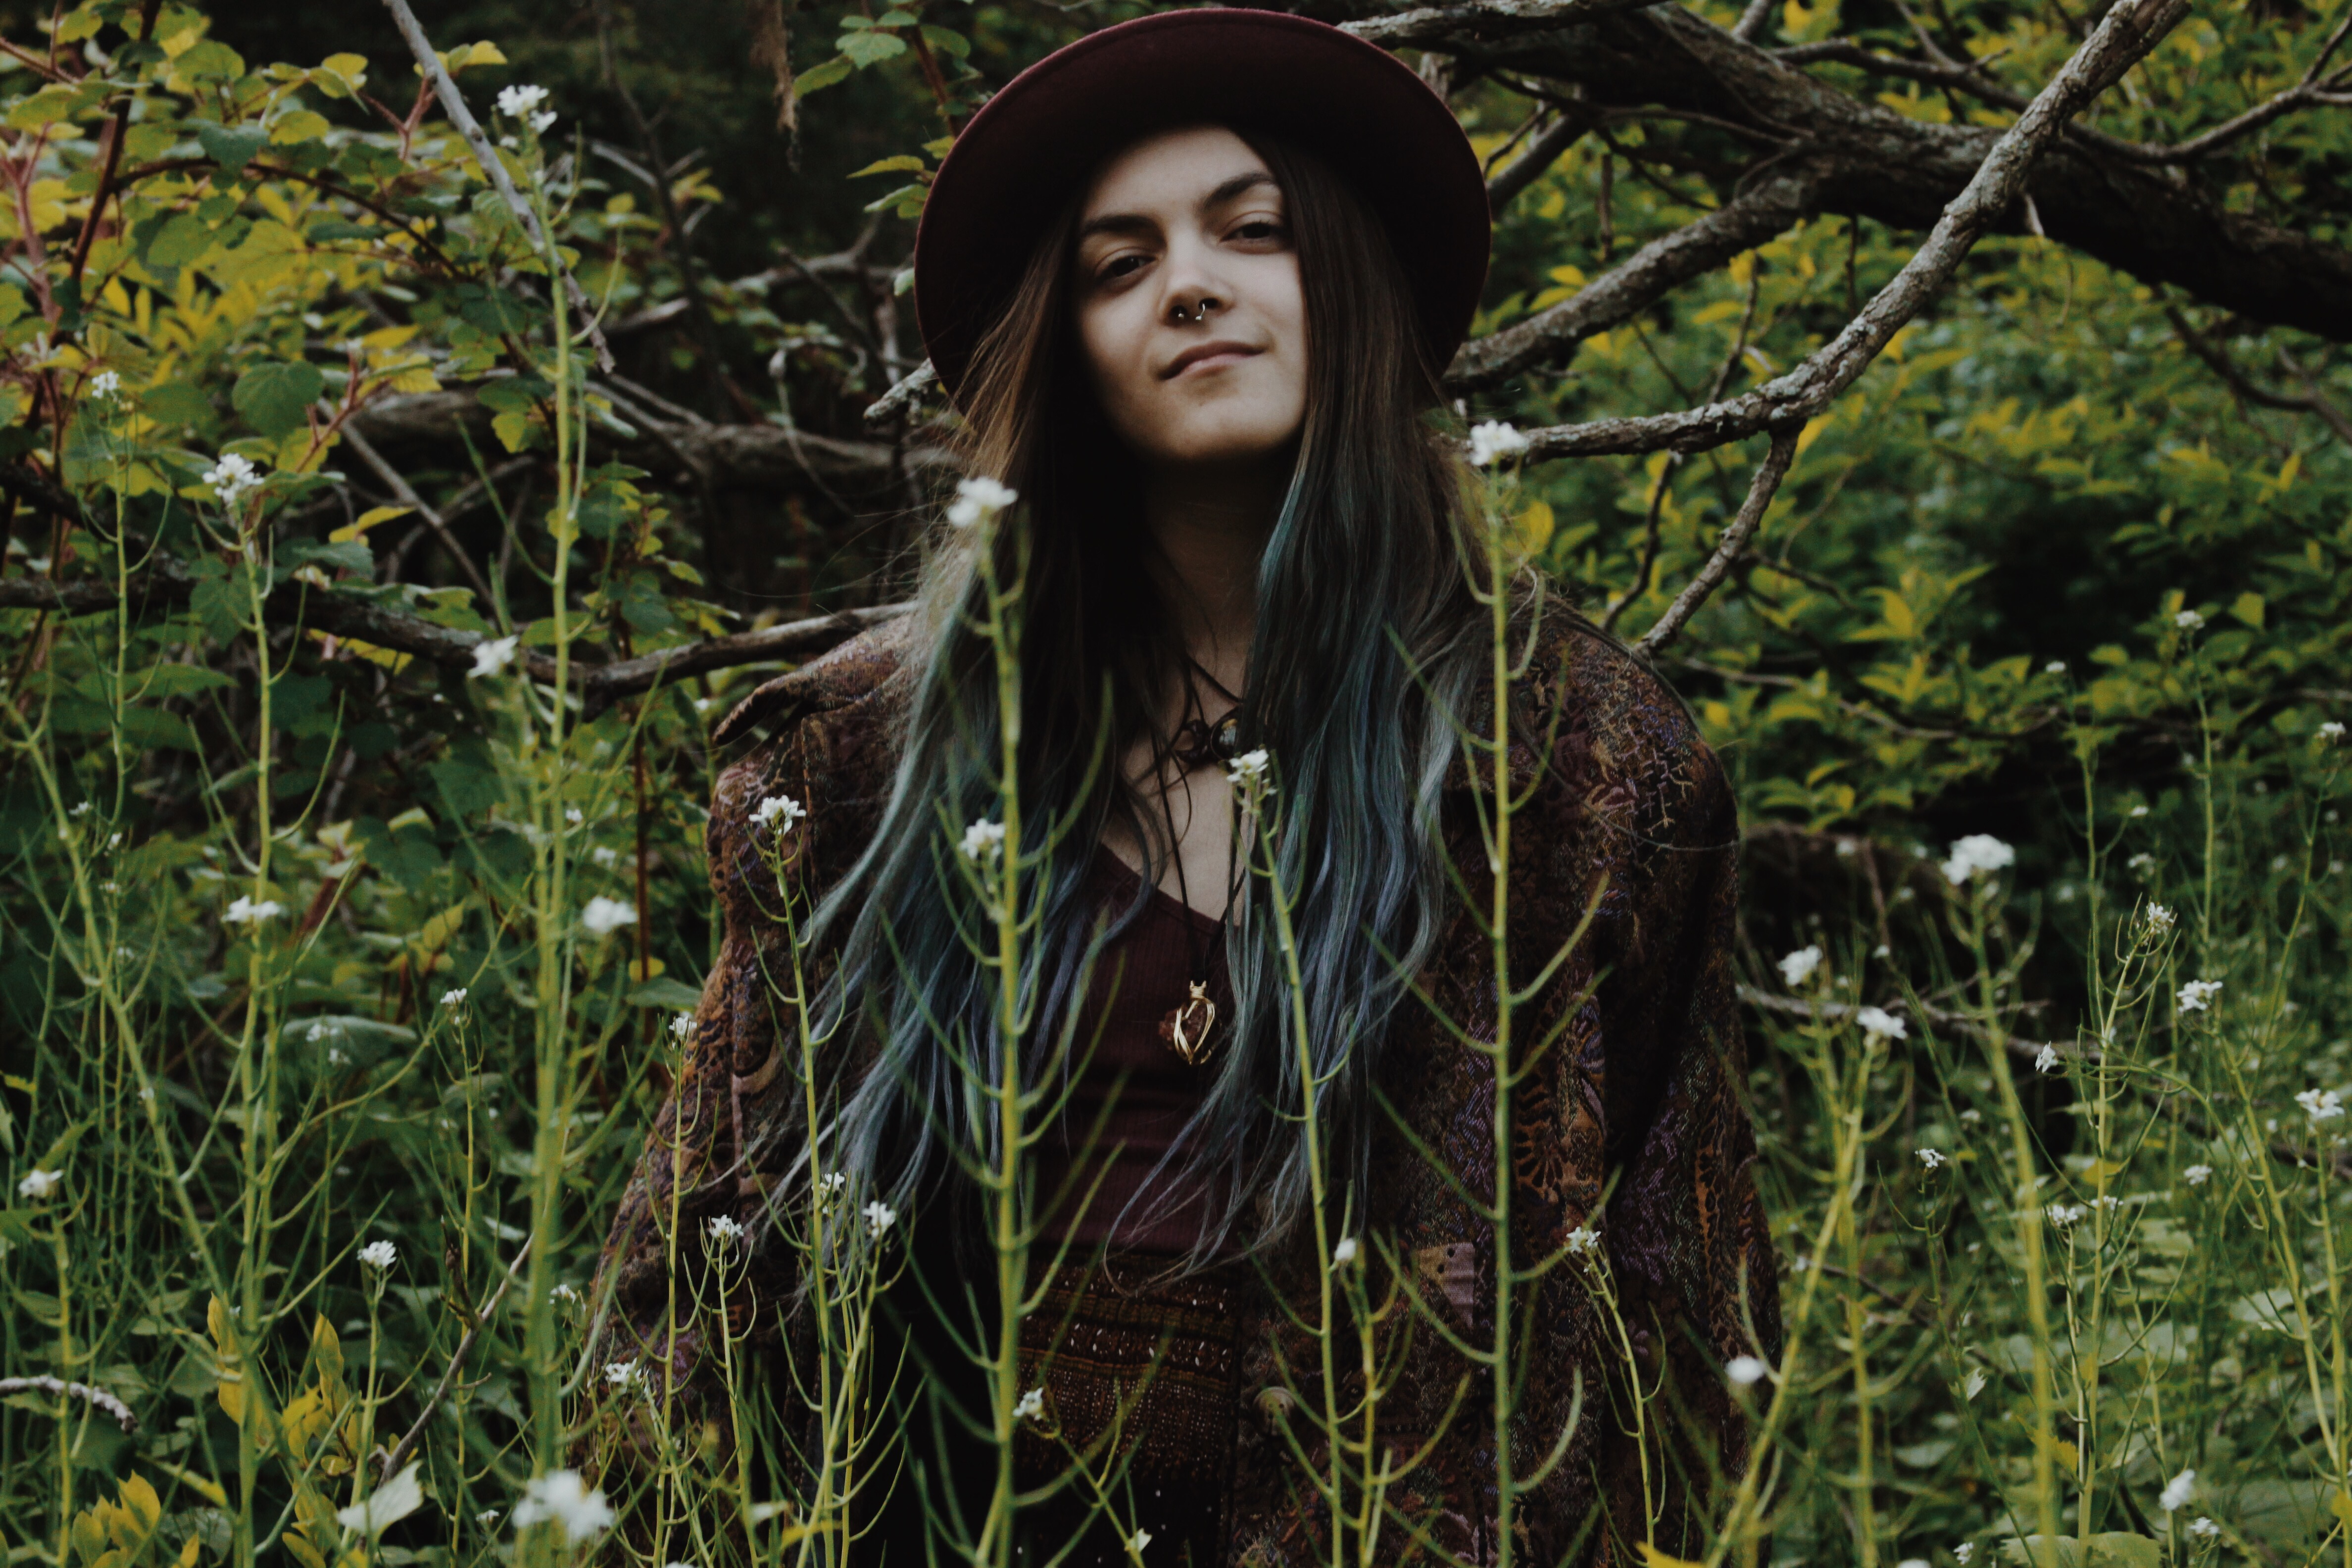
tree, nature, forest, grass, plant, meadow, flower, green, jungle, crop, autumn, agriculture, flora, rainforest, woodland, habitat, natural environment, grass family